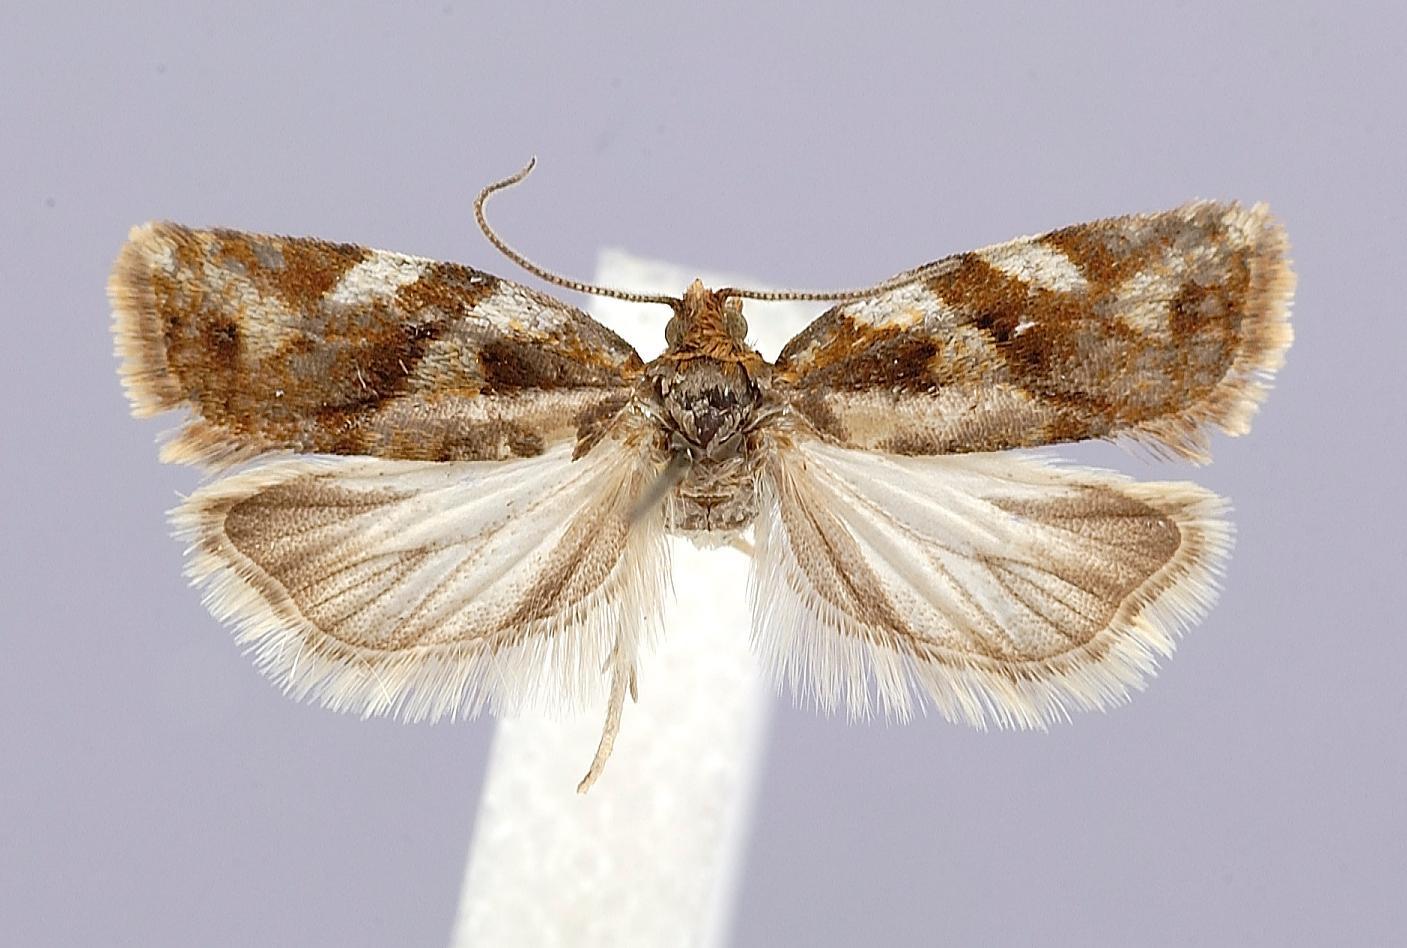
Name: Clepsis hohuanshanensis
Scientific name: Clepsis hohuanshanensis Kawabe, 1985
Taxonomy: Animalia, Arthropoda, Insecta, Lepidoptera, Tortricidae, Tortricinae
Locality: Hualien Hsien, Hohuanshan, 3100 m, Haulien Hsien, Taiwan
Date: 30 Jul 1983 to 1 Aug 1983